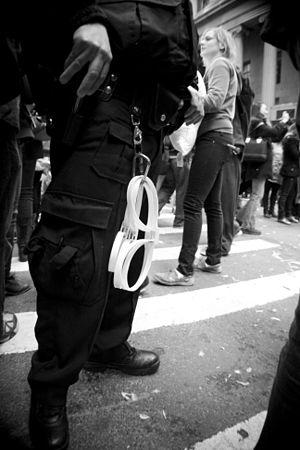
Les menottes sont des sortes de bracelets souvent métalliques reliés par une chaîne ou une charnière, servant à entraver les mains d'un individu, restreignant ainsi partiellement ou totalement les gestes. Chaque bracelet se décompose de deux parties dont une, amovible, s'engage avec un cliquet dans la première refermant ainsi le mécanisme autour du poignet. Le cliquet peut ensuite être verrouillé. Cela empêche les bracelets de se serrer davantage sur les poignets de la personne. Il faut une clef pour débloquer le mécanisme et libérer les mains. Certaines menottes nécessitent une deuxième clef pour être ouvertes.
Un collier de serrage en plastique ou serre-câble est un type de collier de serrage autobloquant utilisé principalement pour maintenir des câbles ensemble.